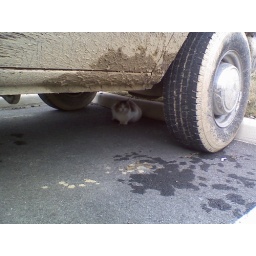
I spotted a neighborhood cat in the hotel parking lot.